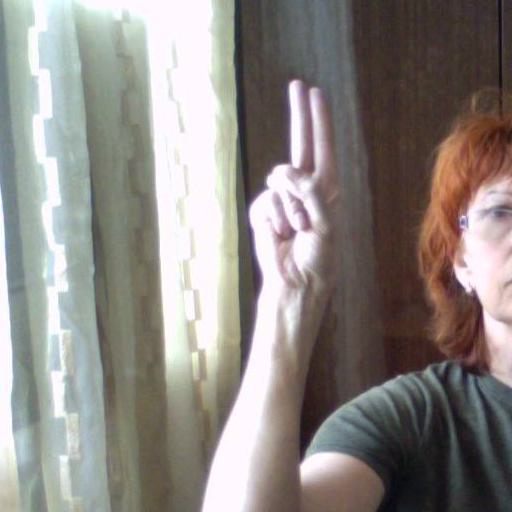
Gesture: two_up